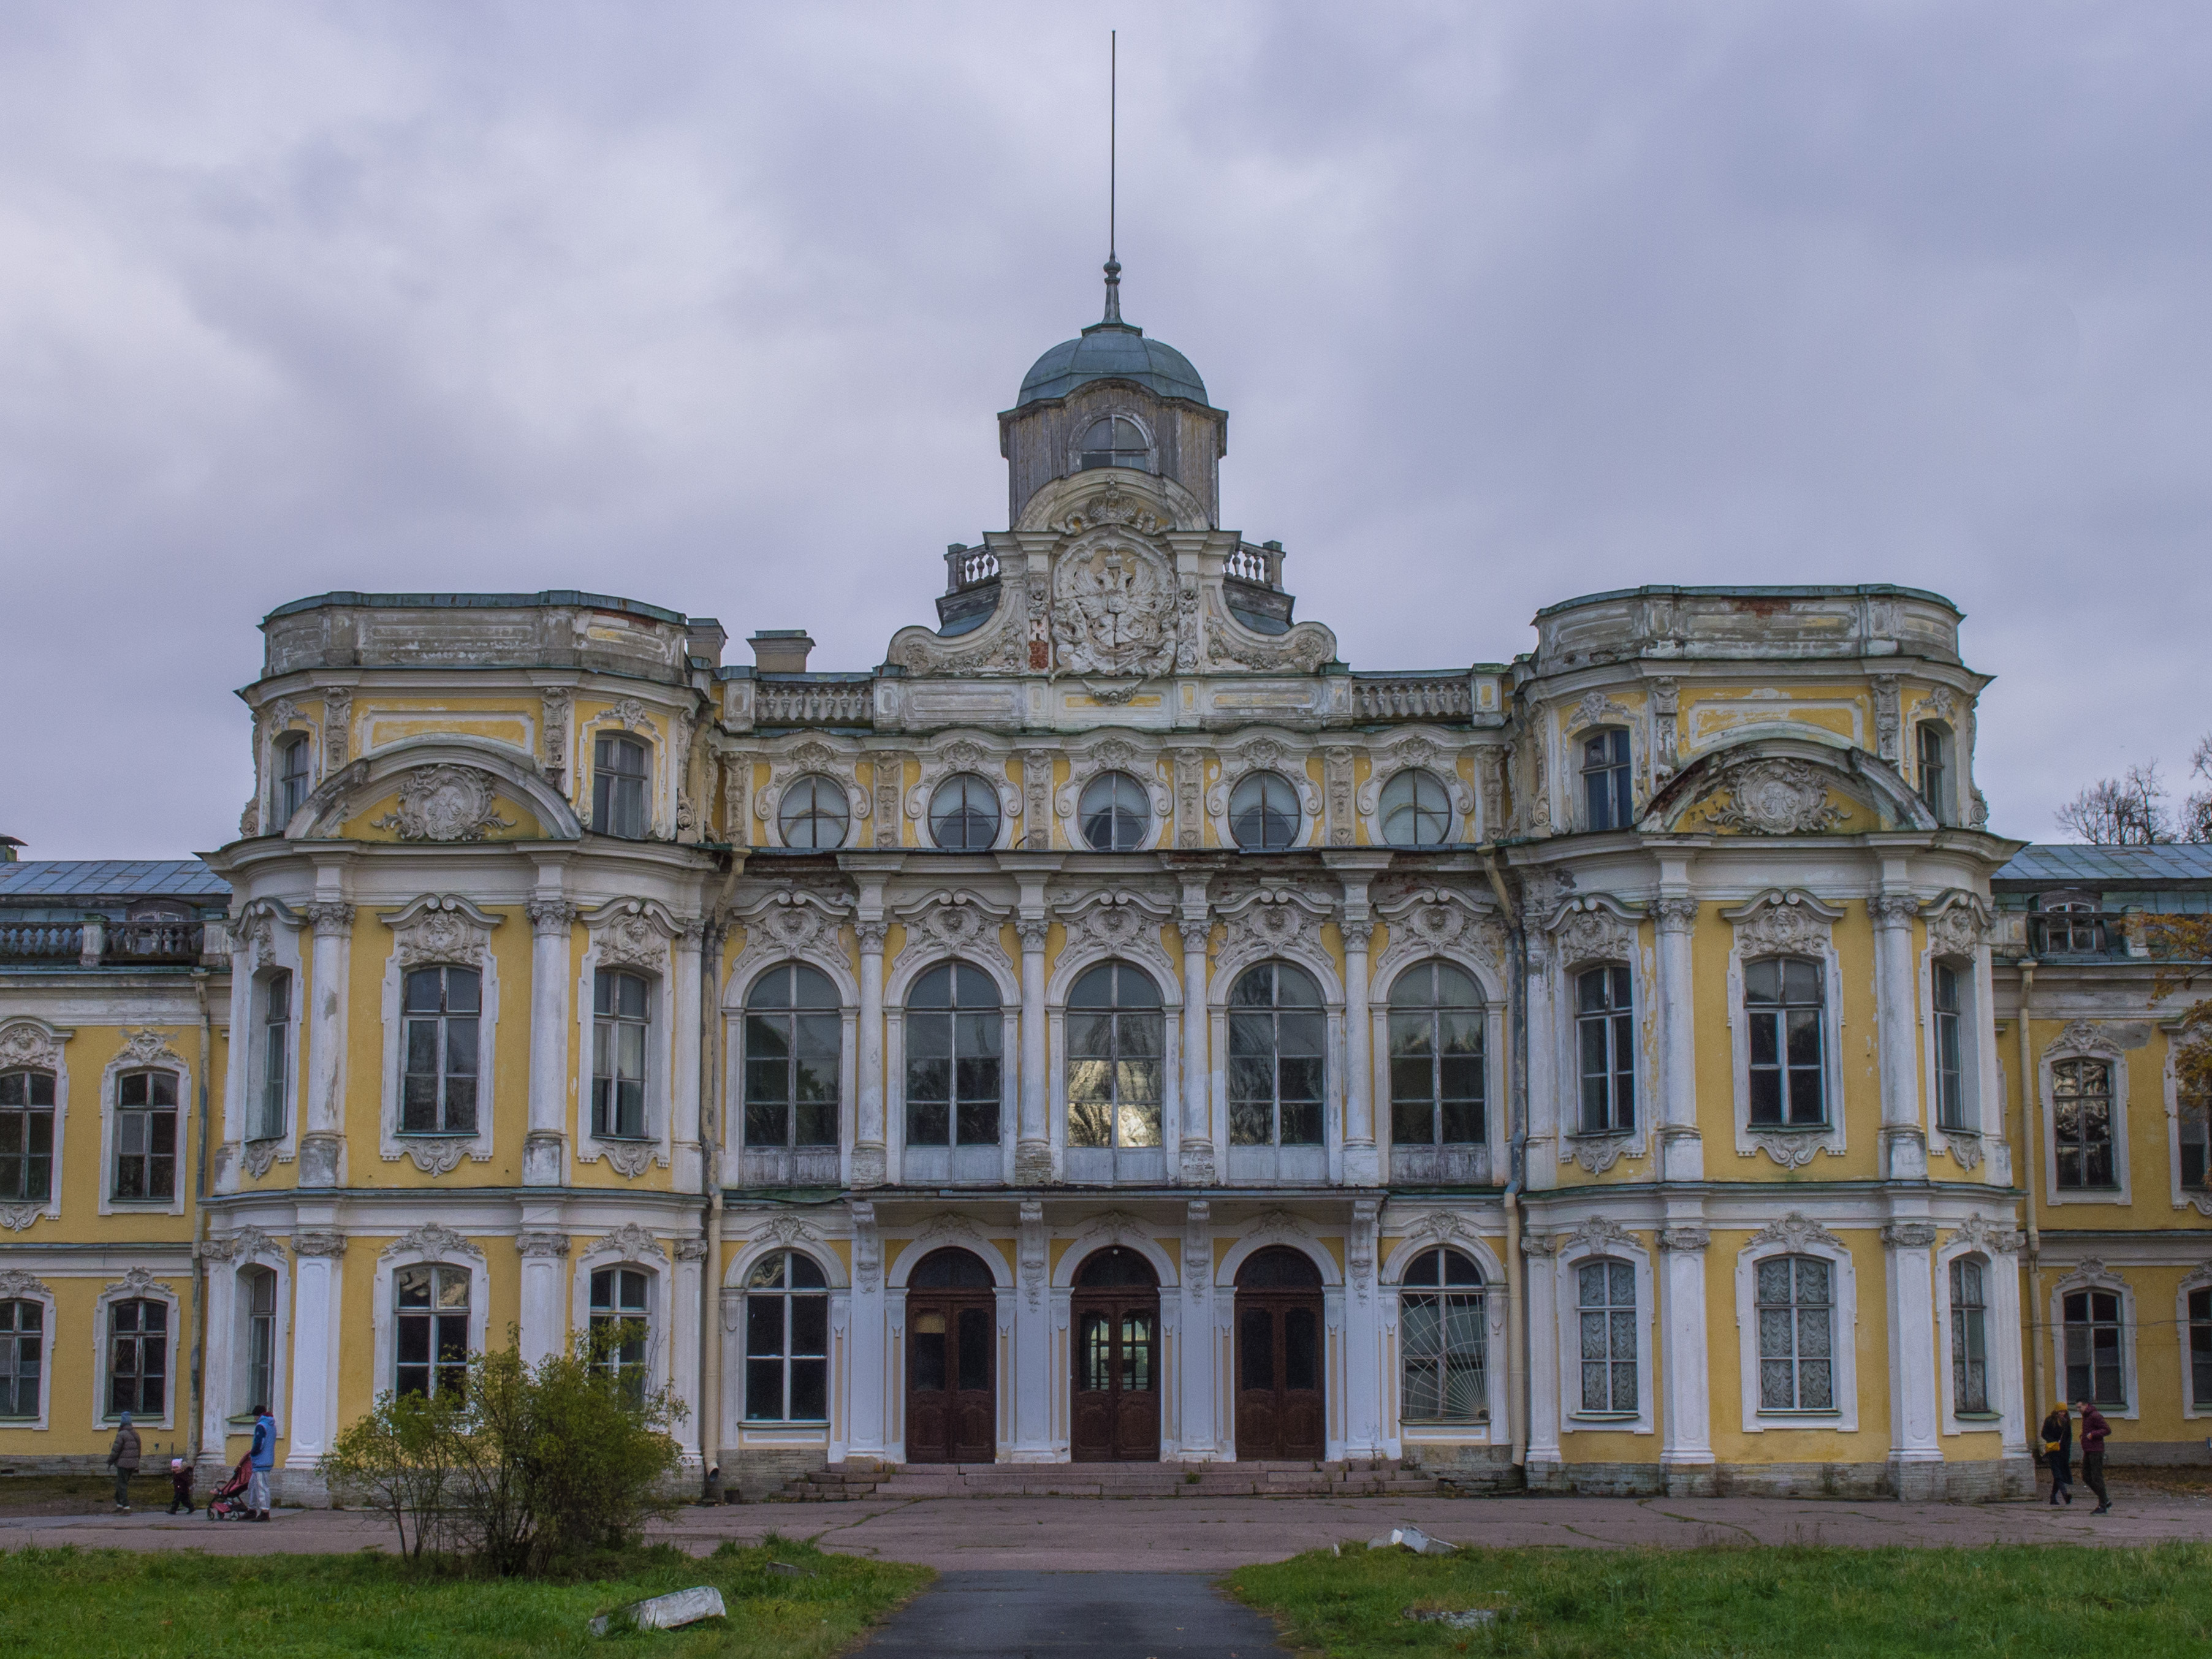
image, building, classical architecture, estate, palace, landmark, chateau, architecture, mansion, stately home, official residence, manor house, facade, house, presidential palace, historic house, listed building, courthouse, seat of local government